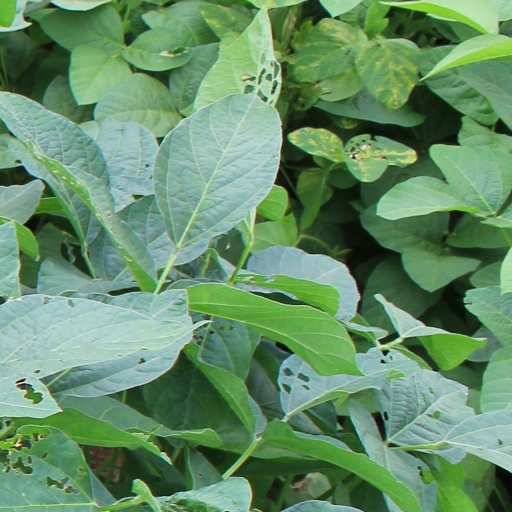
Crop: soybean